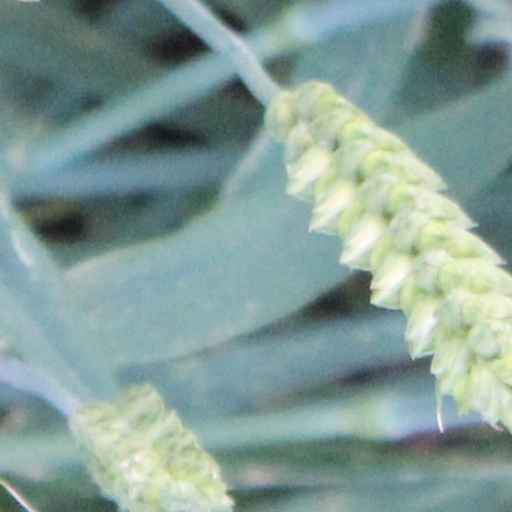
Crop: wheat